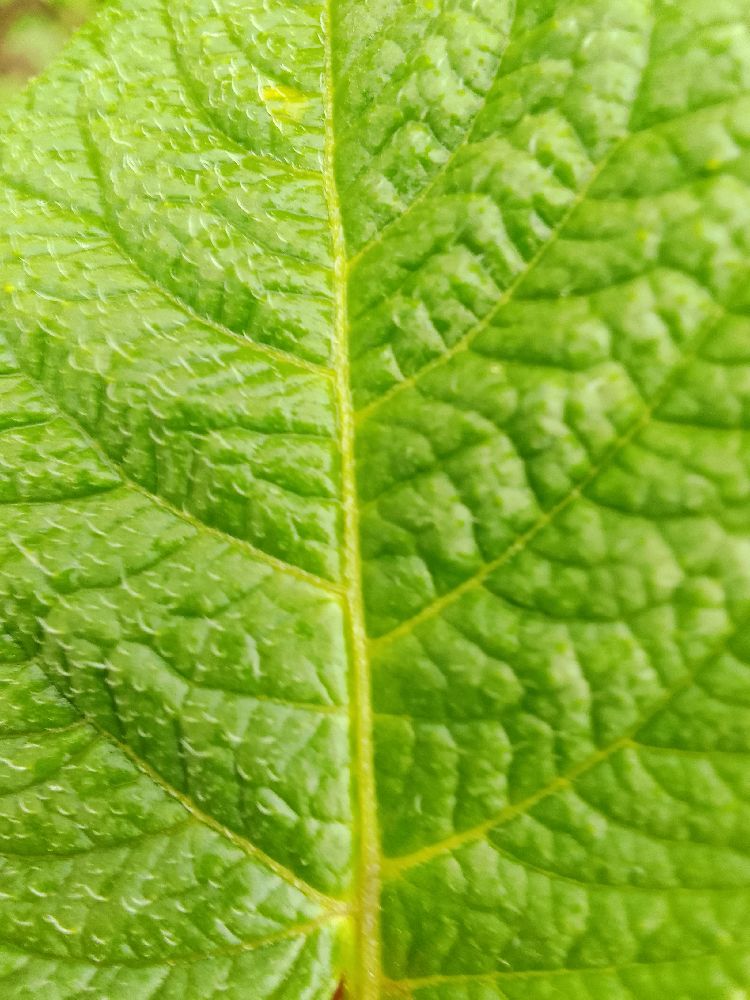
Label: Healthy